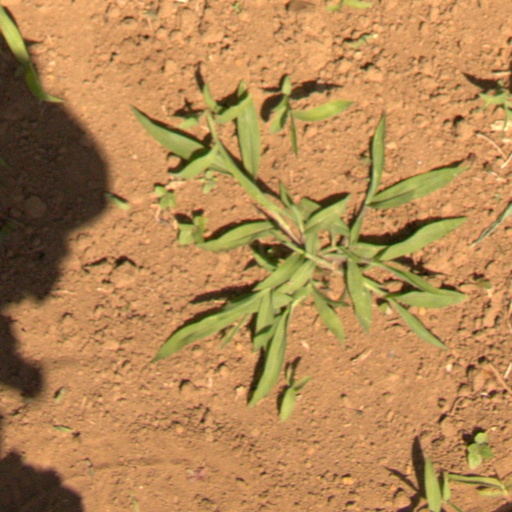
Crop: Jerusalem artichoke